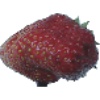
Label: Strawberry Wedge 1